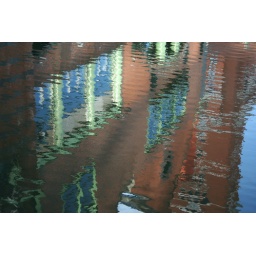
Reflections on the water of a tipical red brick buliding near Broad Street.